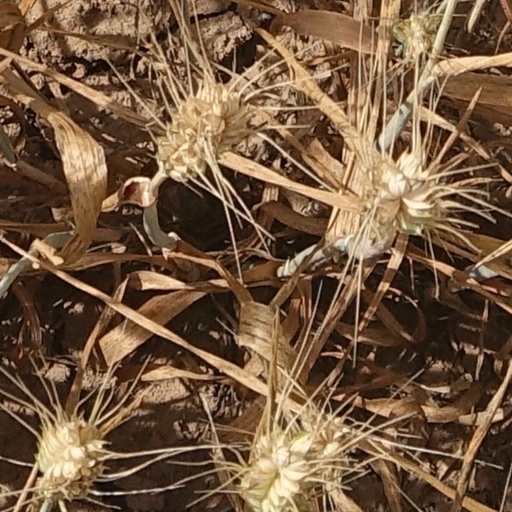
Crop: wheat